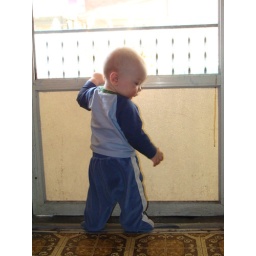
Silas standing by the back door